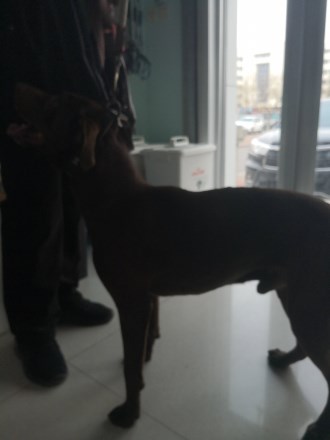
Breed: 3580-n000122-Labrador_retriever